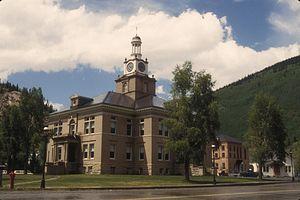
Le comté de San Juan est un comté des États-Unis, situé dans l'État du Colorado. Son chef-lieu est Silverton.